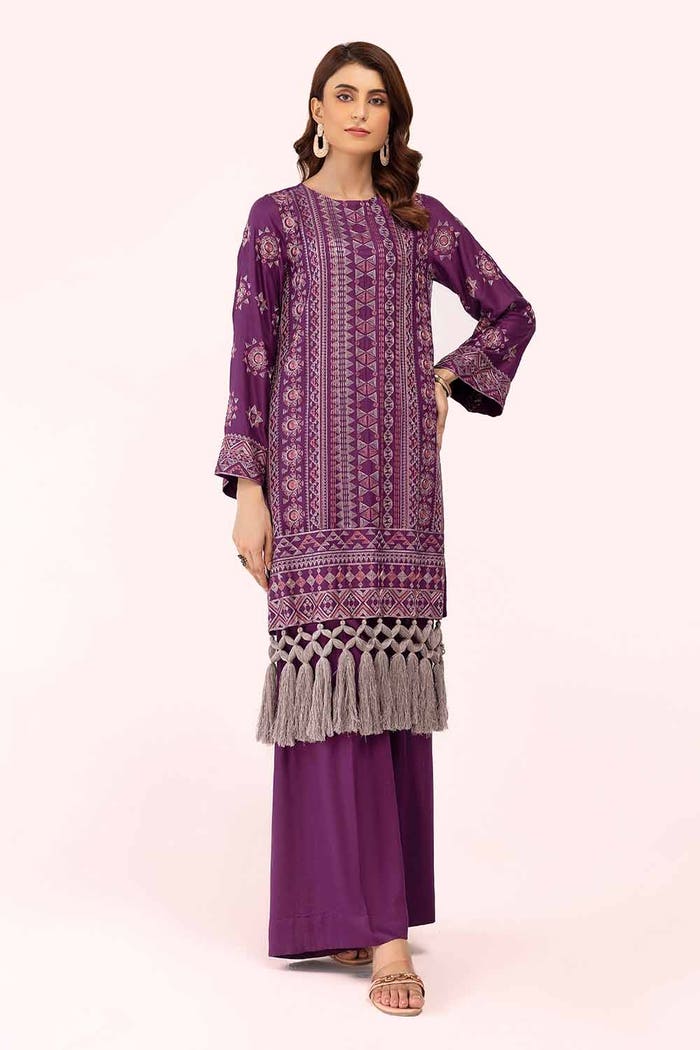
purple embroidered cotton tunic